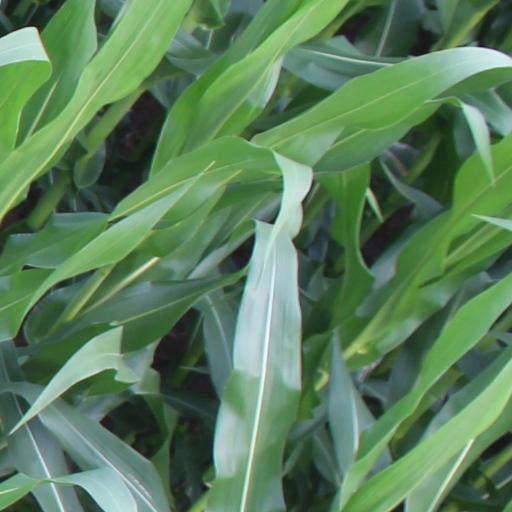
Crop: maize; corn